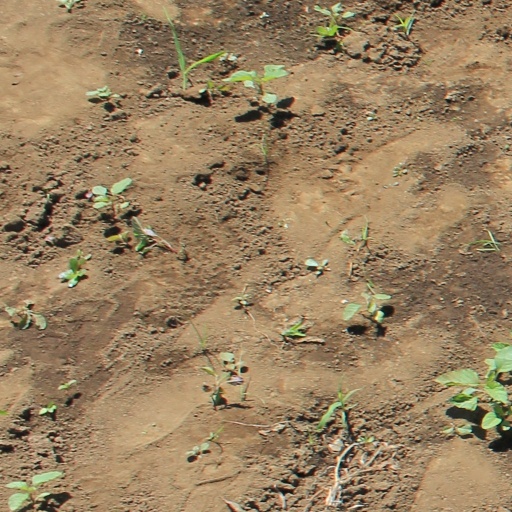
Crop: soybean